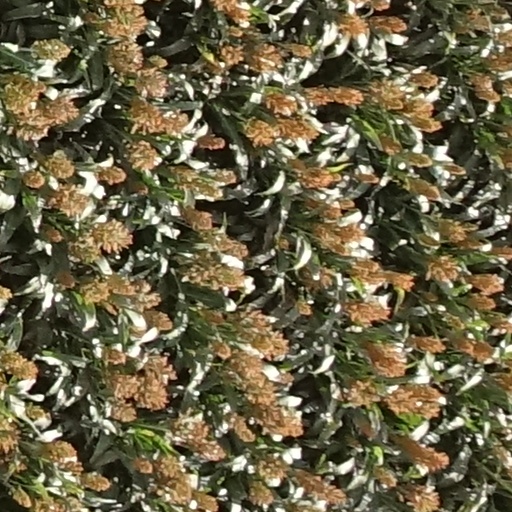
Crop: sorghum